Olav Anton Thommessen

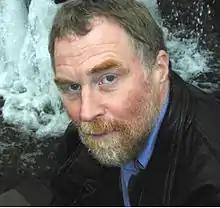

Olav Anton Thommessen (born 16 May 1946) is a Norwegian contemporary composer who has been one of the foremost modernist composers in Norway since the 1970s. His main compositions include "Et glassperlespill" and "Gjennom Prisme". He was a professor of composition at the Norwegian Academy of Music until retiring in 2014, and has also been an influential figure in music education and music organisations in Norway. Thommessen has played a significant role in aesthetic discourse in Norway and is known for his modernist and atonal stance. In later life he has become known for engaging in a critical public dialogue with his former student Marcus Paus about the future of art music, that has resulted in the opera monologue "The Teacher Who Was Not To Be" with a libretto by Thommessen; a 2015 debate between the two was described as "the biggest public debate about art music" in Norway since the 1970s.